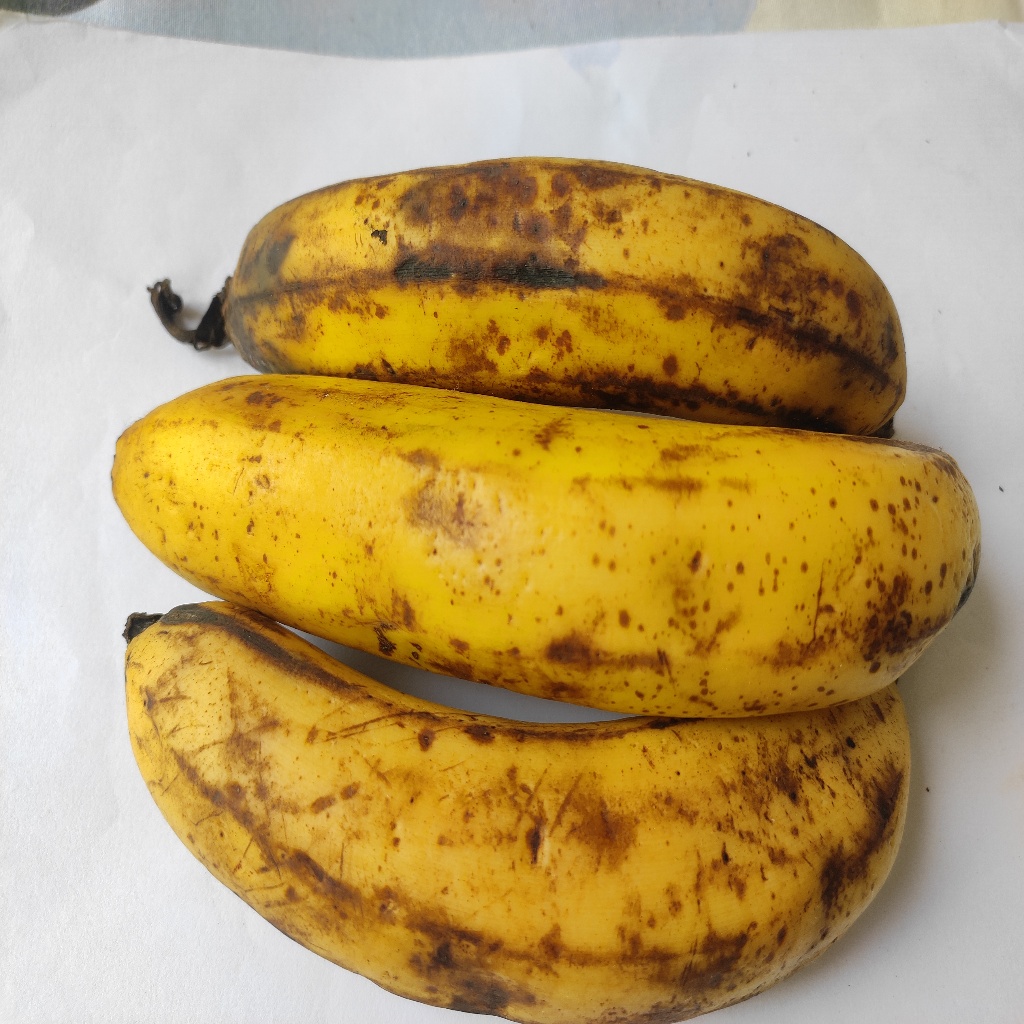
Crop: banana
Quality class: Class_B